Vanessa Hayden

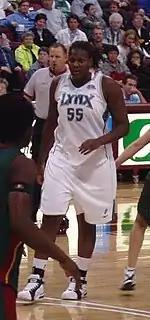

Vanessa L'asonya Hayden-Johnson (born June 5, 1982), née Vanessa L'asonya Hayden, is an American former college and professional basketball player who was a center in the Women's National Basketball Association (WNBA) for five seasons in the 2000s. Hayden played college basketball for the University of Florida, and she played professionally for the Minnesota Lynx and Los Angeles Sparks of the WNBA.